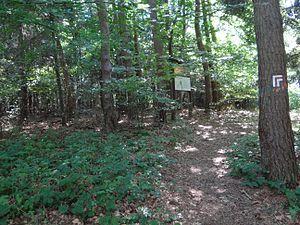
Wojnicz est une ville historique de Pologne datante du IXè siècle, située dans le sud du pays, dans la voïvodie de Petite-Pologne. Elle est le chef-lieu de la gmina de Wojnicz, dans le powiat de Tarnów. Pendant son histoire millénaire, la ville a souffert les incendies au moins huit fois. Depuis 1109 la paroisse est dédiée à Saint Laurent, martyre romain qui figure aussi sur le blason de la ville. Son droit urbain accordé en 1239, est supprimé en 1934 et restitué en 2007.